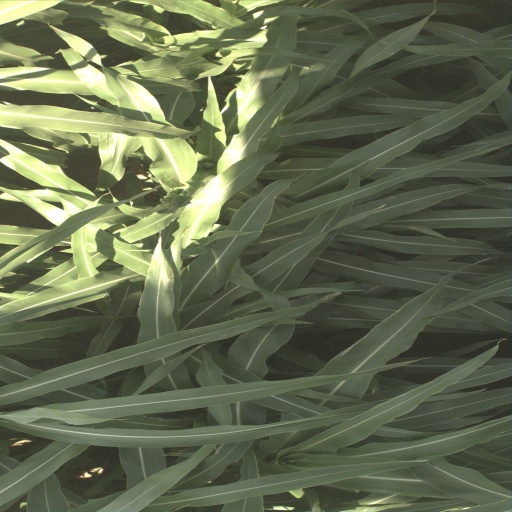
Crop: sorghum